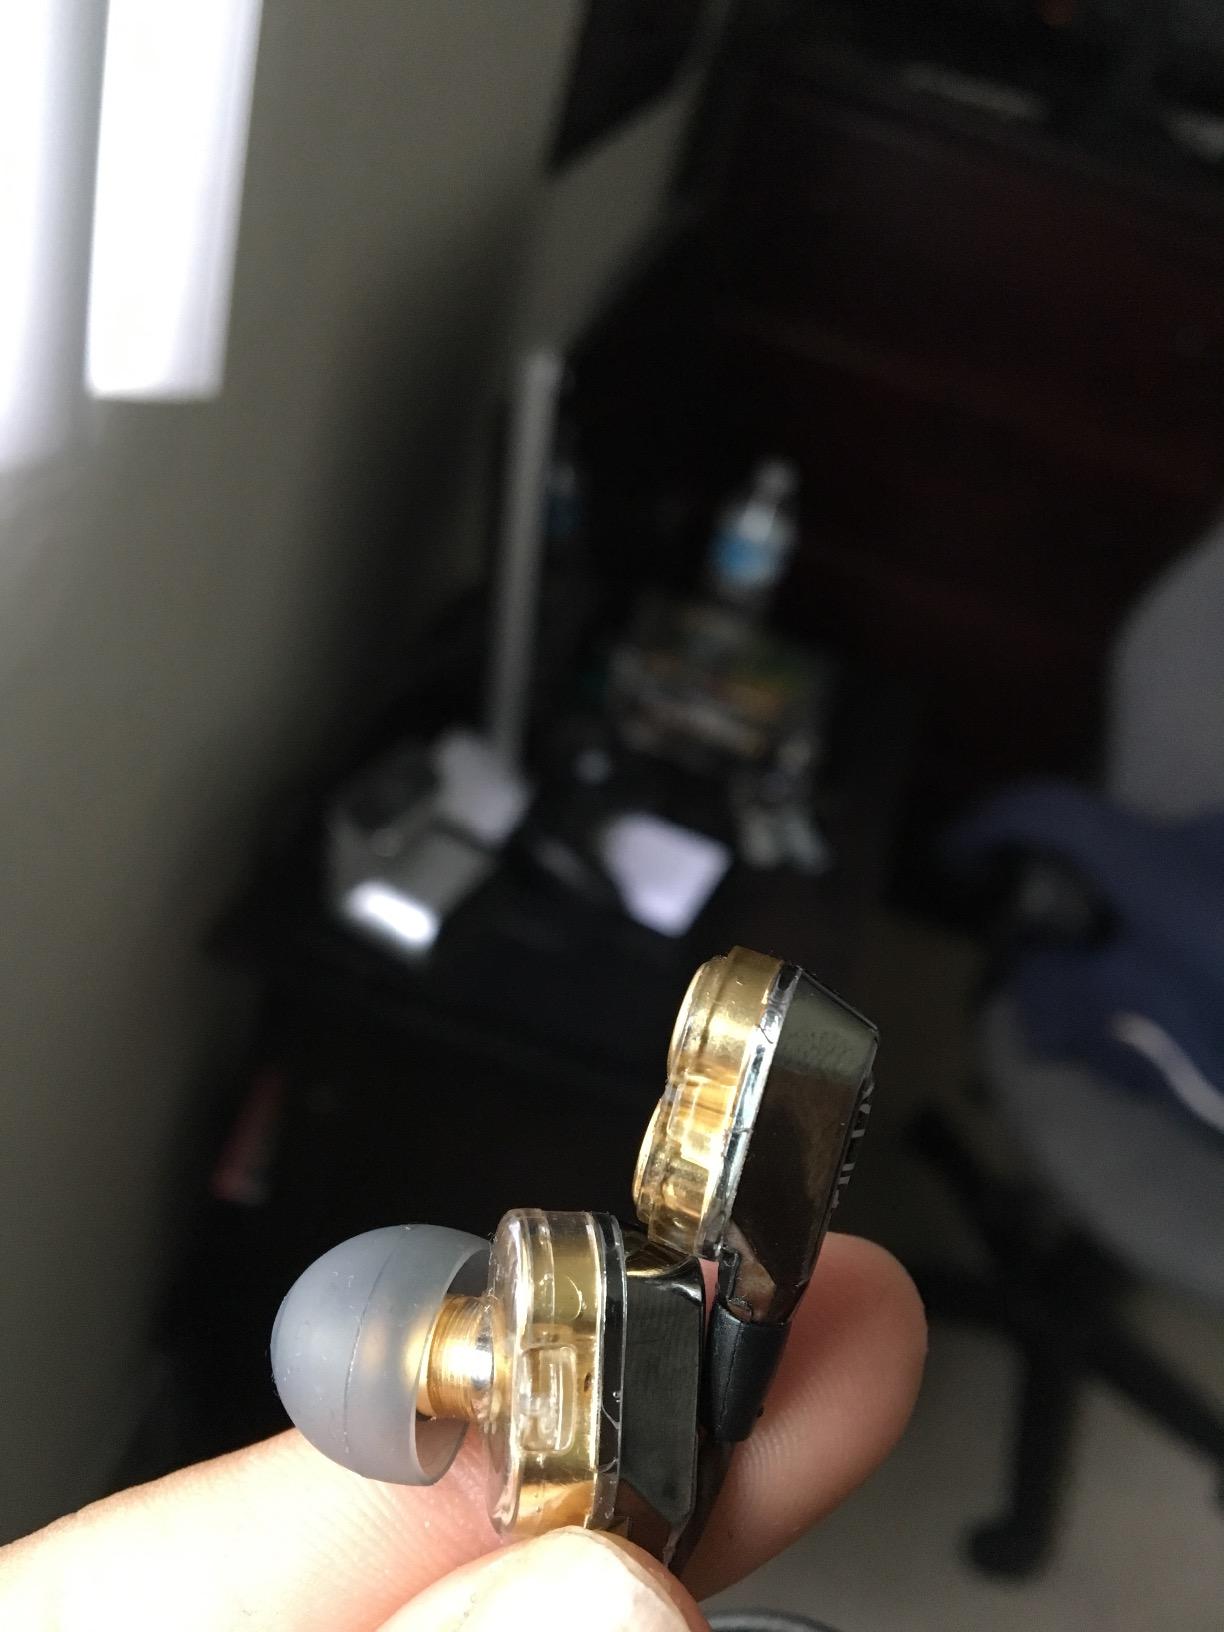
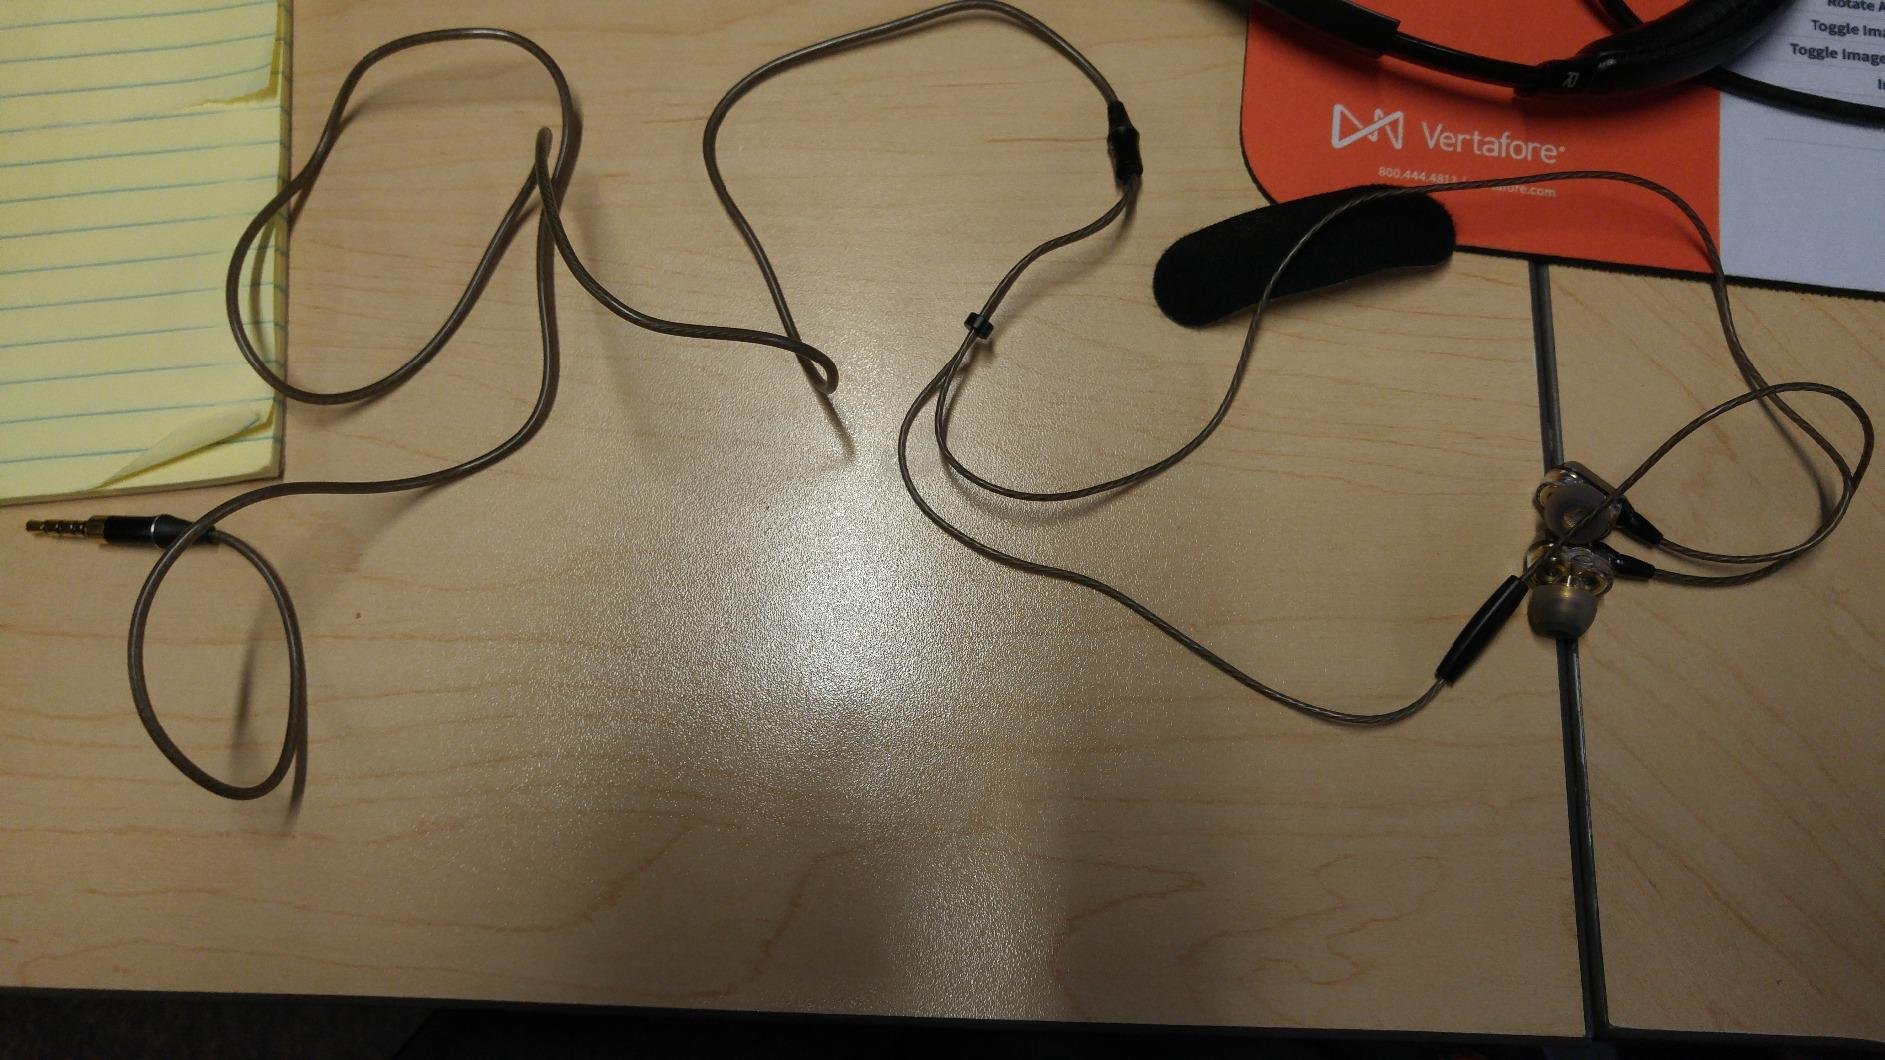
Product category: headphones
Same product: yes